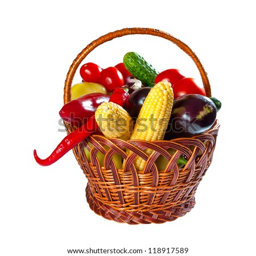
different fresh vegetables in wicker basket isolated on a white background